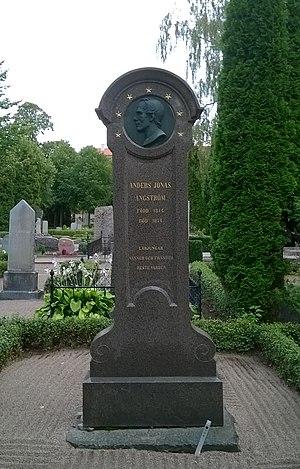
Anders Jonas Ångström est un astronome et physicien suédois. Il est l'un des fondateurs de la spectroscopie. Il doit sa notoriété pour avoir établi un catalogue des raies de Fraunhofer du Soleil dans lequel il mesure les longueurs d'onde avec une unité de longueur égale à 10⁻¹⁰ m, qui fut par la suite dénommée l'Ångström.